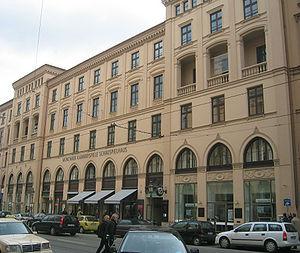
Le Kammerspiele de Munich est un théâtre bavarois fondé en 1911 par Erich Ziegel dans Augustenstrasse. C'est un théâtre germanophone majeur de notre époque. Depuis 1926 il se situe dans la Maximilianstrasse, dans un bâtiment Art nouveau construit en 1901 et aujourd'hui qualifié de Schauspielhaus.